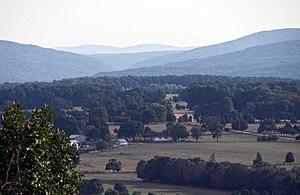
Les monts Ozarks, plateau Ozark ou Ozarks, sont une région accidentée dans un plateau érodé d'environ 122 000 km². Ils s'étendent principalement sur les États américains du Missouri, de l'Arkansas, de l'Oklahoma et du Kansas, entre les rivières Arkansas et Missouri.
Les montagnes Saint-François forment une chaîne montagneuse au sud-est de l'État du Missouri aux États-Unis.